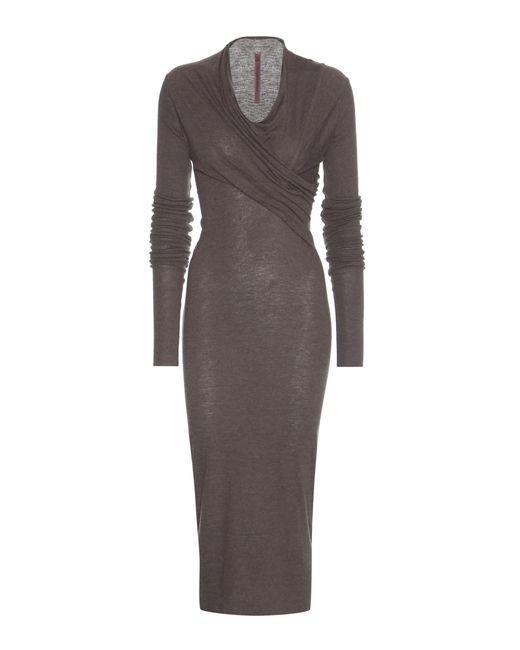
Lässiges elegantes braunes Stretch-Langarm-Wickelkleid für Damen